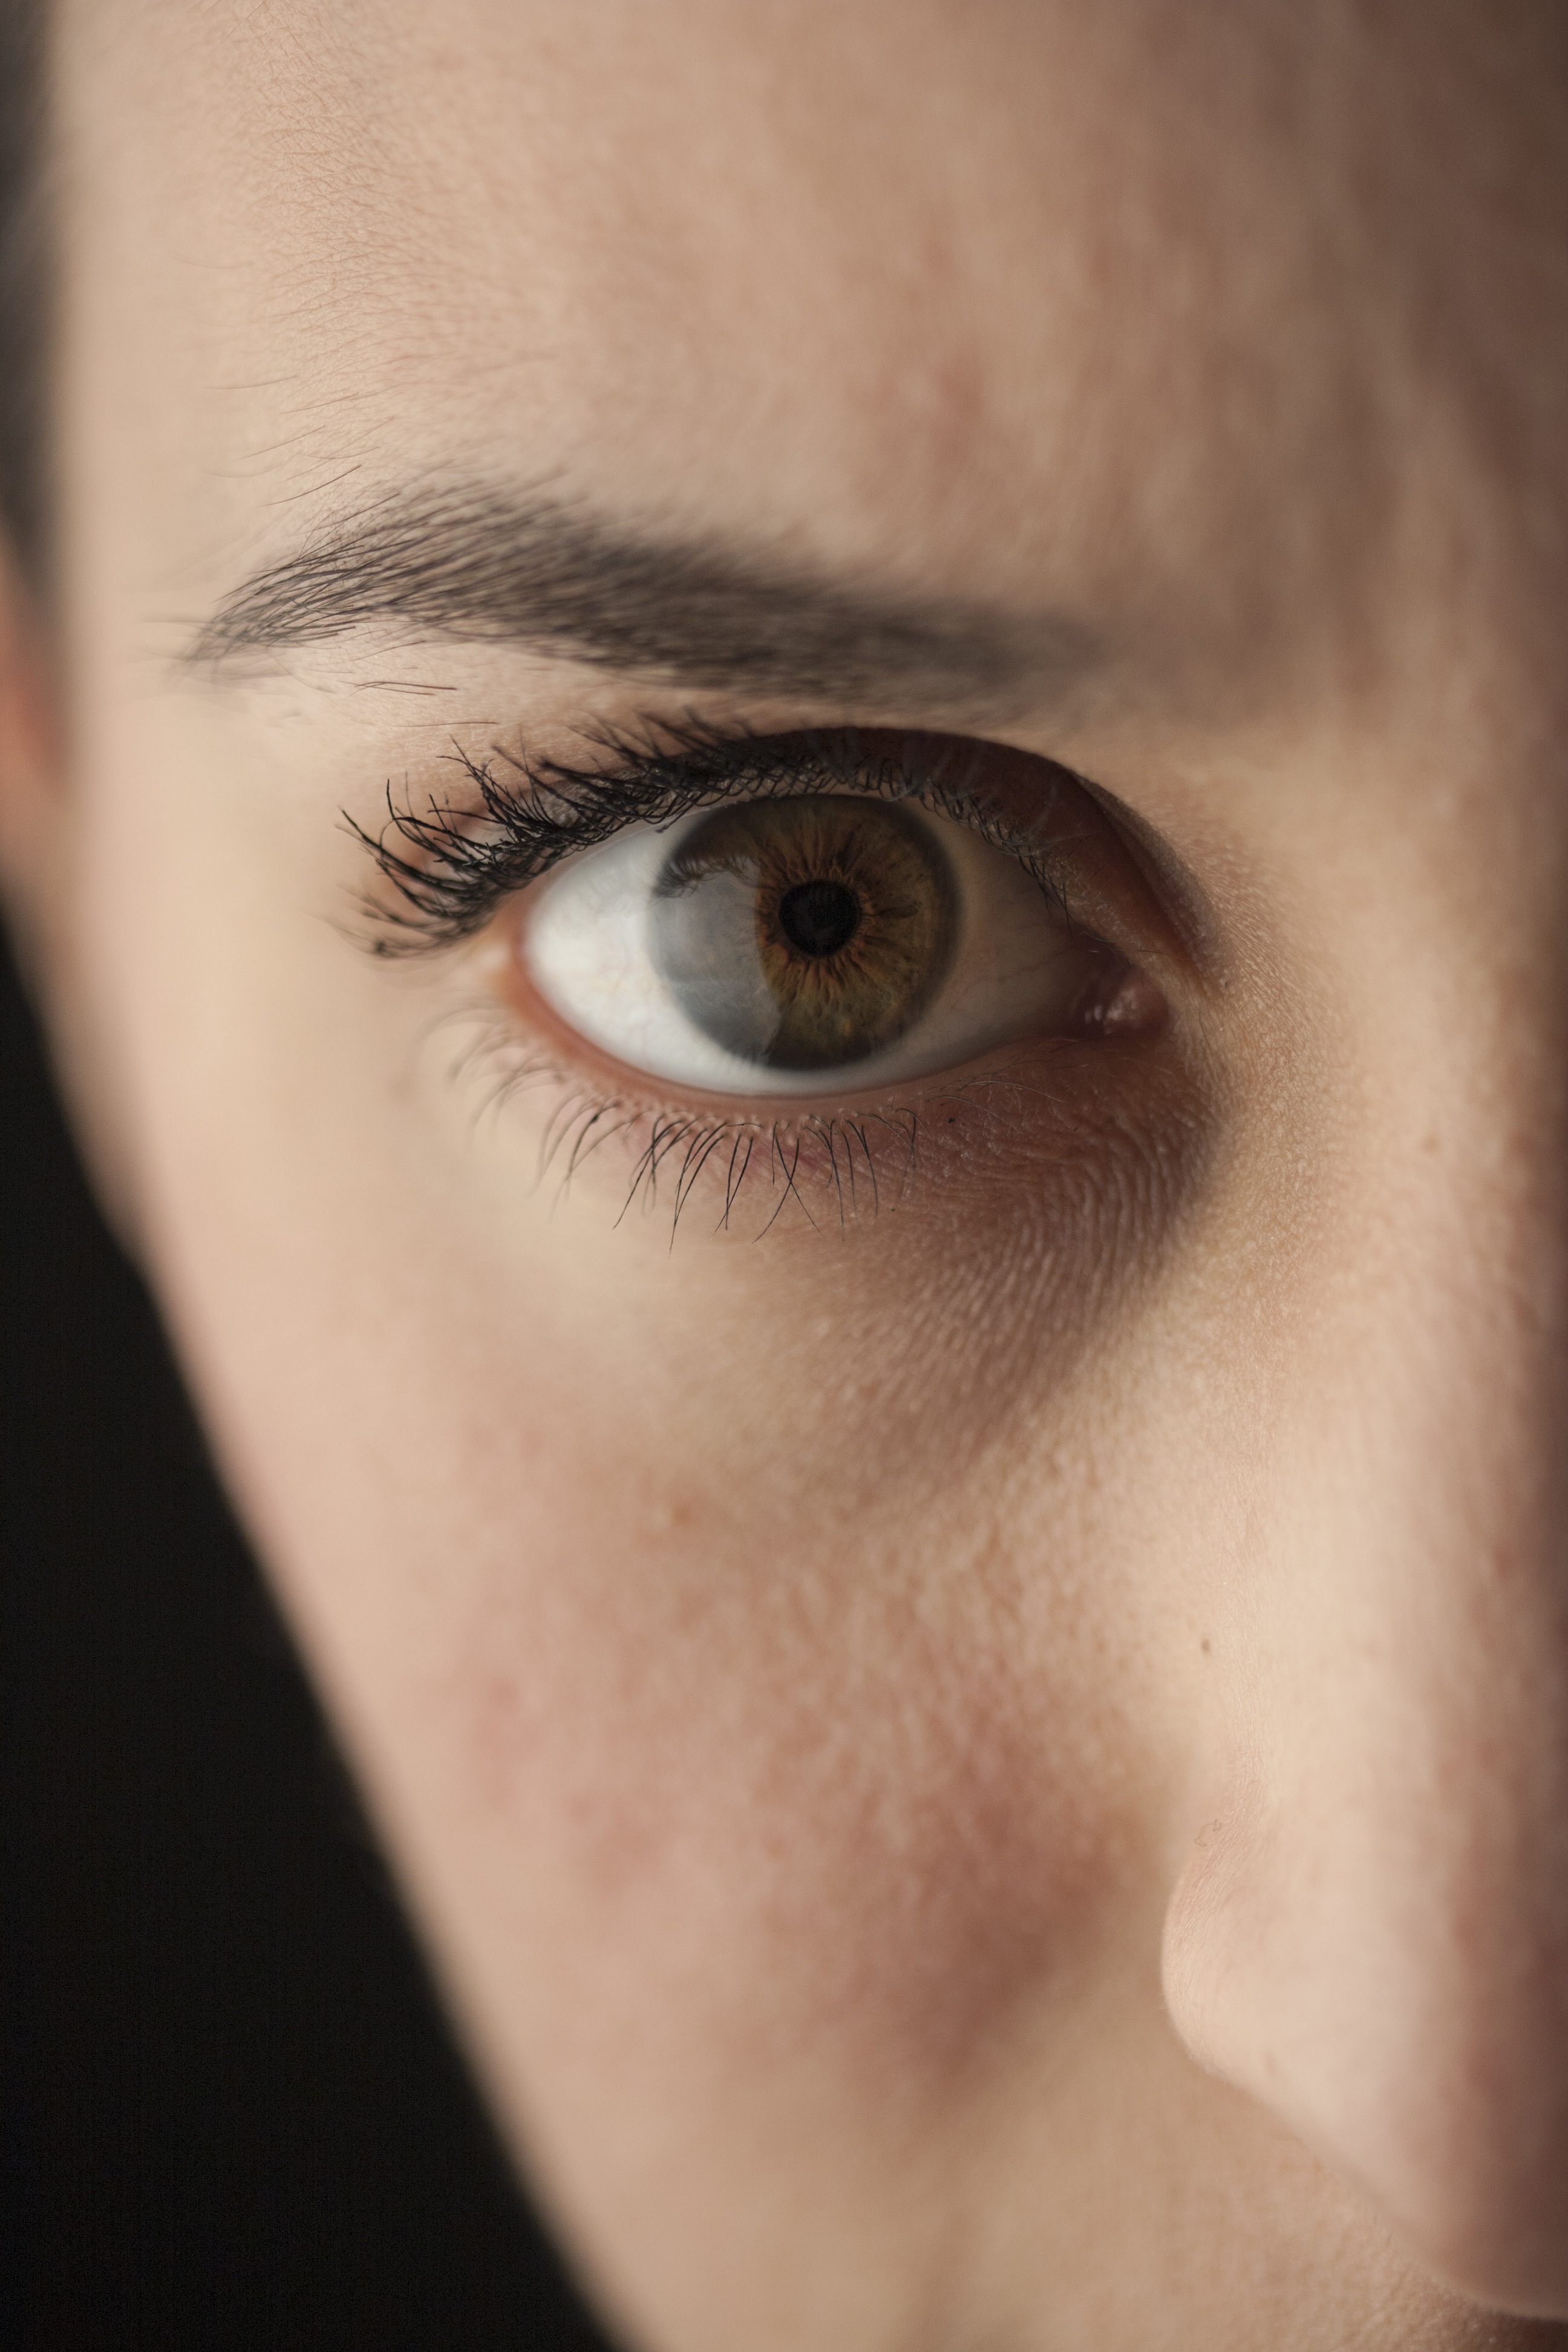
people, girl, photography, photo, portrait, model, young, color, macro, studio, human, blue, lip, smile, eyebrow, mouth, eyelash, close up, human body, face, nose, eyes, exposure, eye, glasses, head, overview, skin, vertical, beauty, beautiful, organ, contact, aesthetics, pretty girl, the innocence, women's, vision care, eyelash extensions